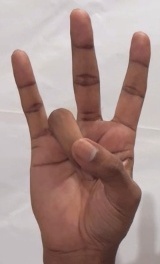
ASL sign: 7